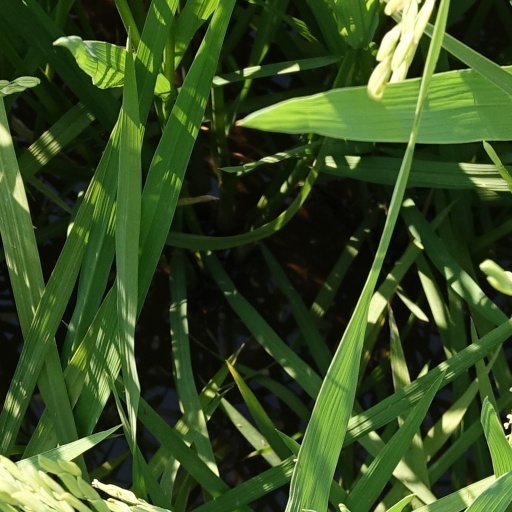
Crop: rice